Describe the emotion expressed in this image:  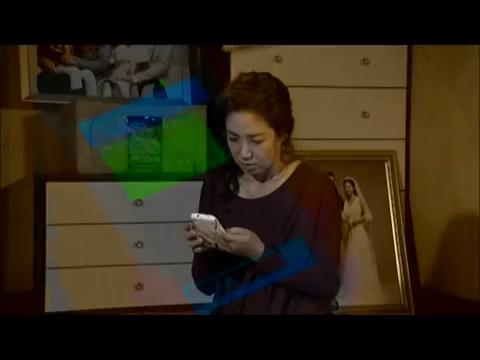
This person displays Pain, valence and arousal with low intensity.